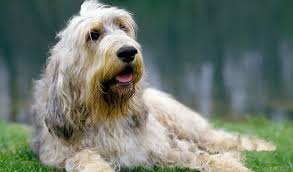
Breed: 217-n000014-otterhound